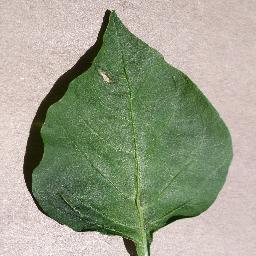
Label: Pepper,_bell___healthy